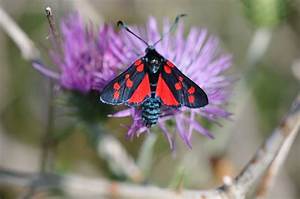
Label: butterfly